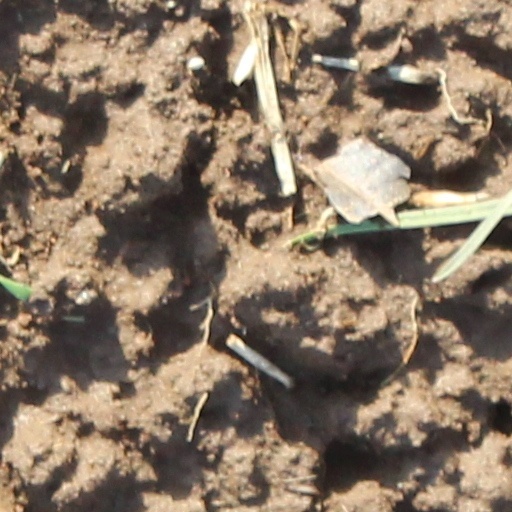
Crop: wheat